Roman Catholic Diocese of Astorga

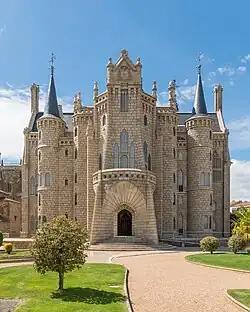
Episcopal Palace of Astorga, by Antoni Gaudi

The first bishop for whom there is any documentary evidence was Belisarius, who served during the reign (from 249 to 251) of the Emperor Decius and faced the persecution waged under this ruler. The bishop was dismissed from his position, accused of having been a "libellaticus", i.e., a Christian who had offered sacrifice to the Roman gods to avoid arrest. The bishop was re-instated after the intervention of the prominent African bishop, Cyprian, and Pope Stephen I. It was a suffragan of the Archdiocese of Braga